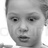
Emotion: surprise